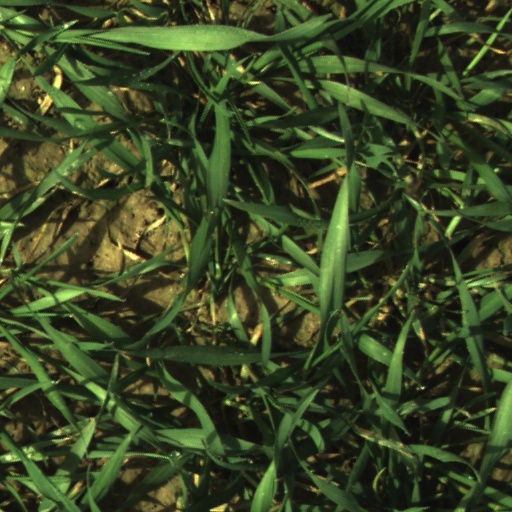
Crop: wheat